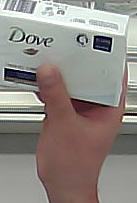
Product: dove_soap